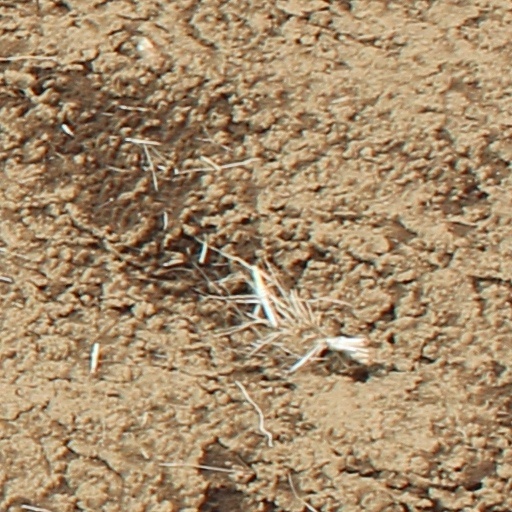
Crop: wheat